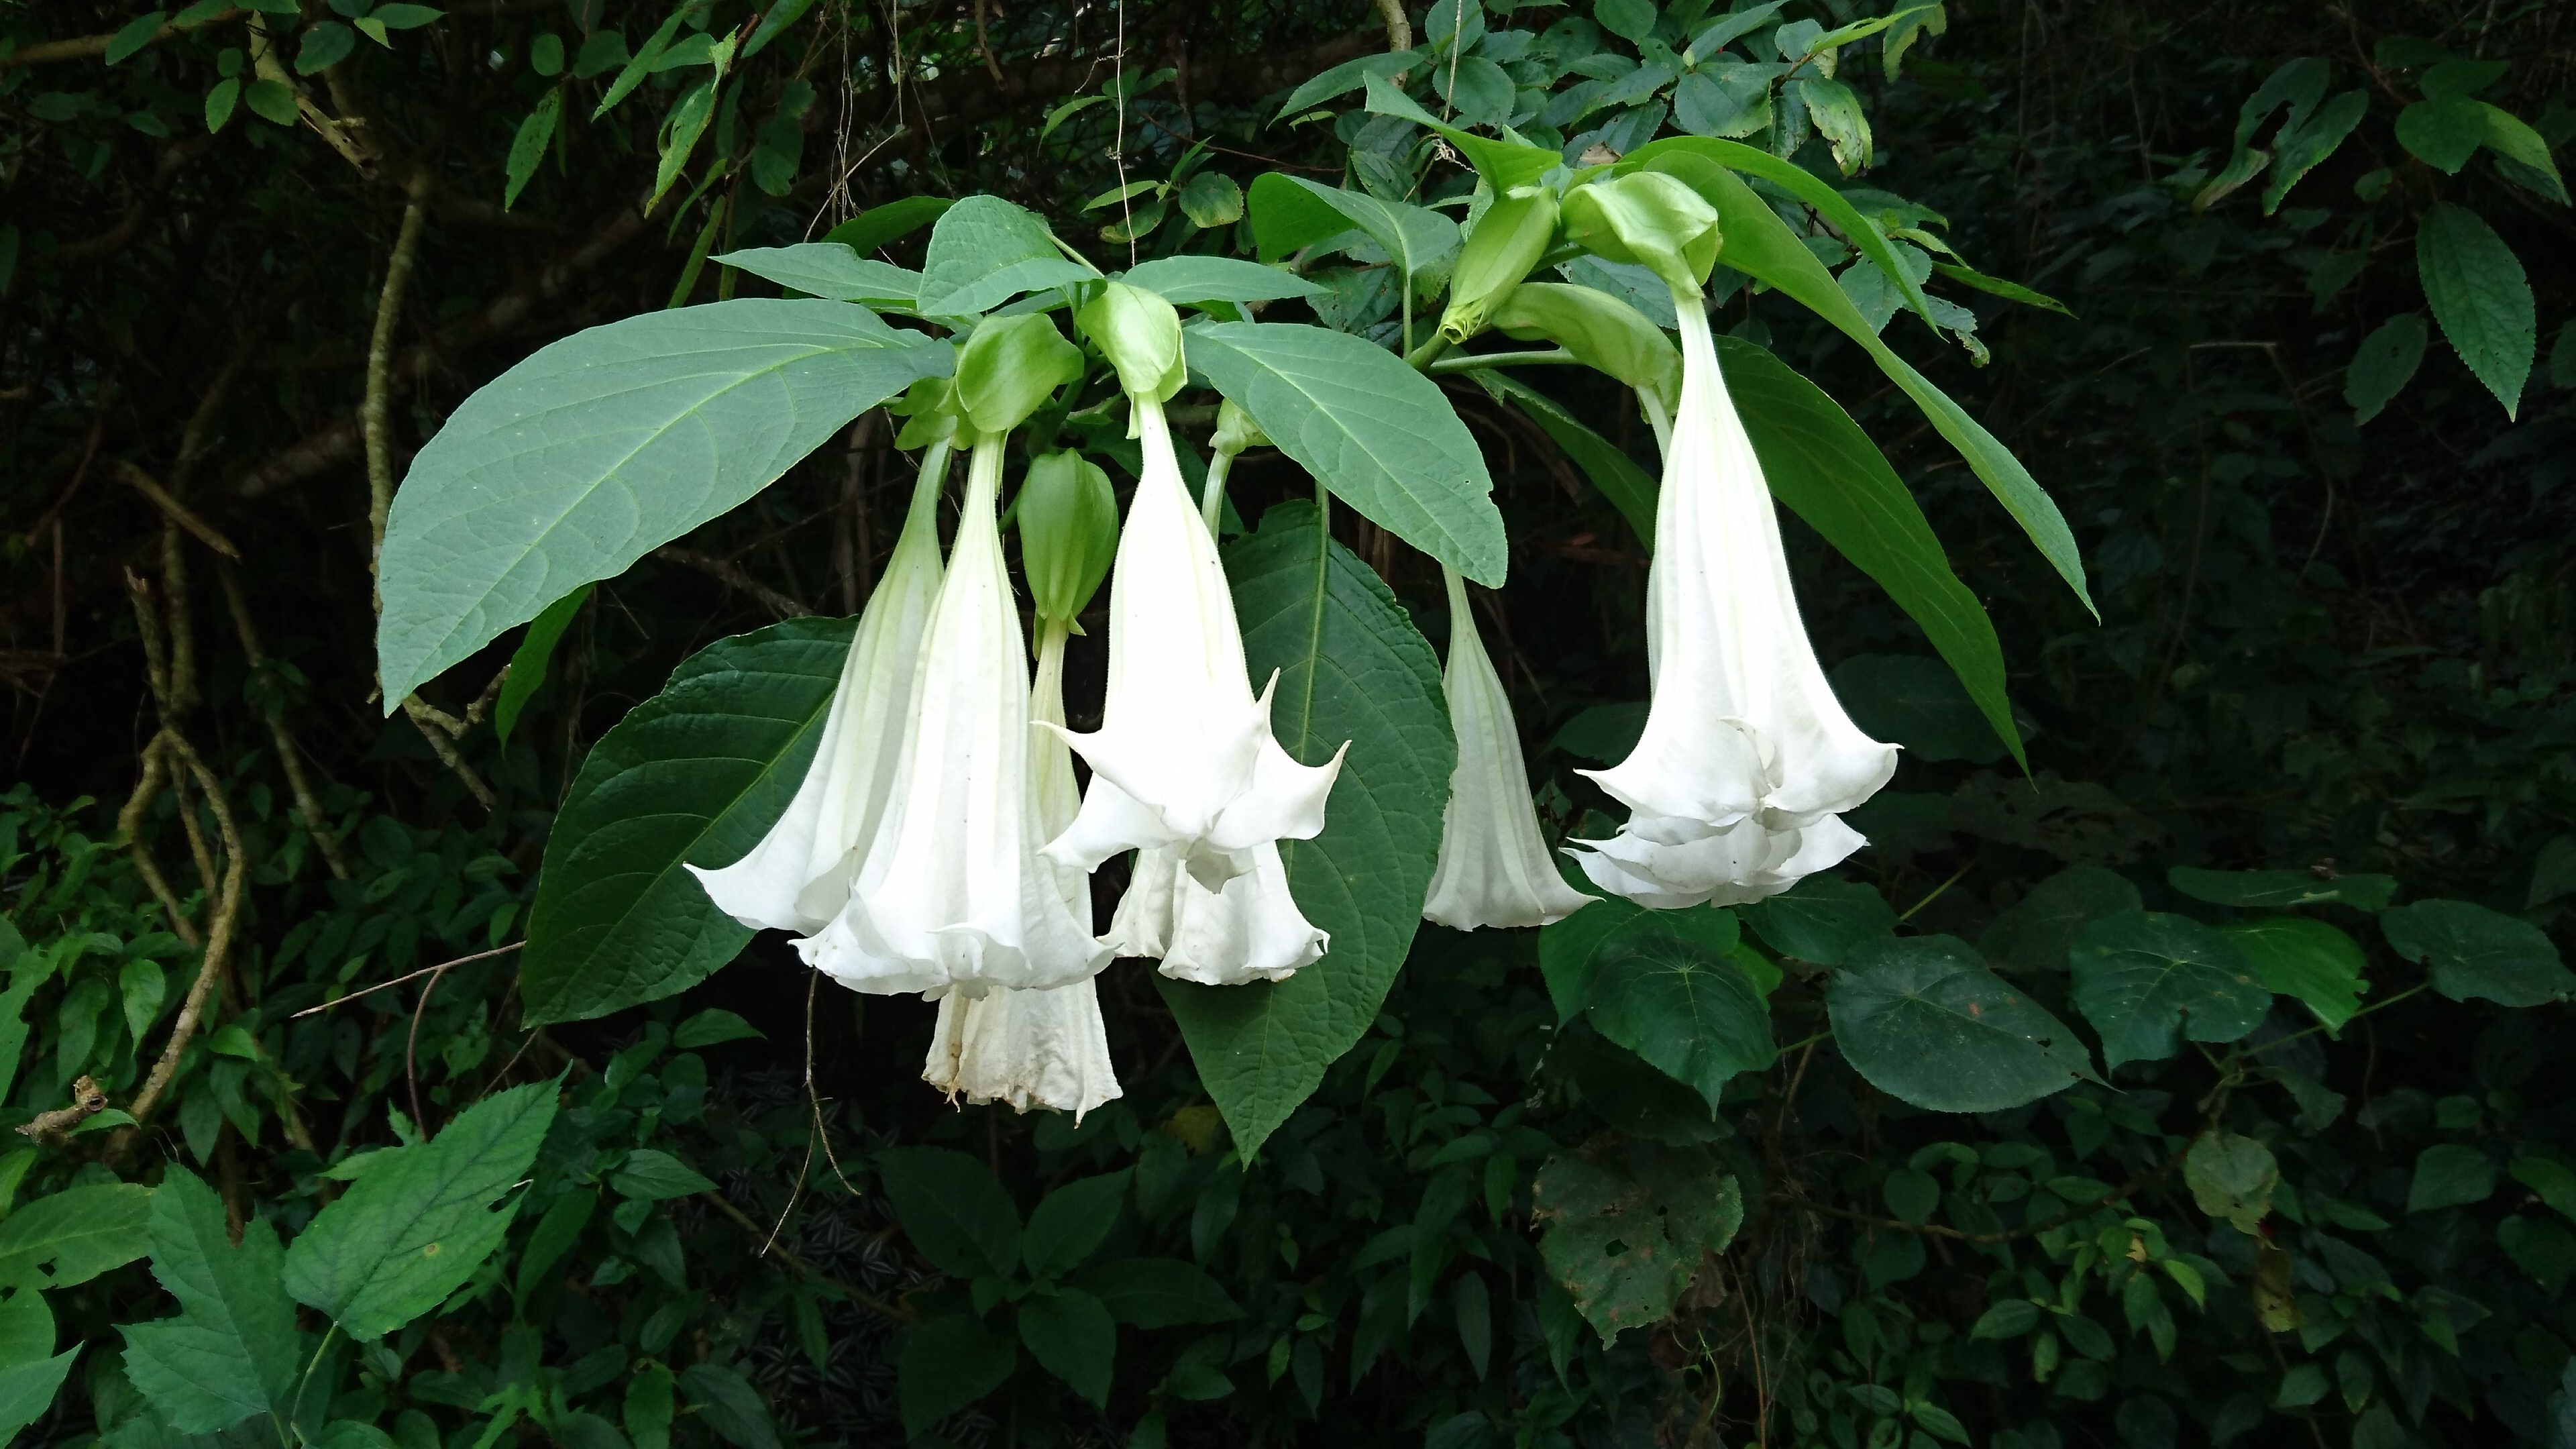
plant, leaf, flower, green, botany, flora, shrub, lily, mandolin rome flowers, passion flower, dog walnut, poisonous plants, arum, moonflower, flowering plant, land plant, fawn lily, datura inoxia